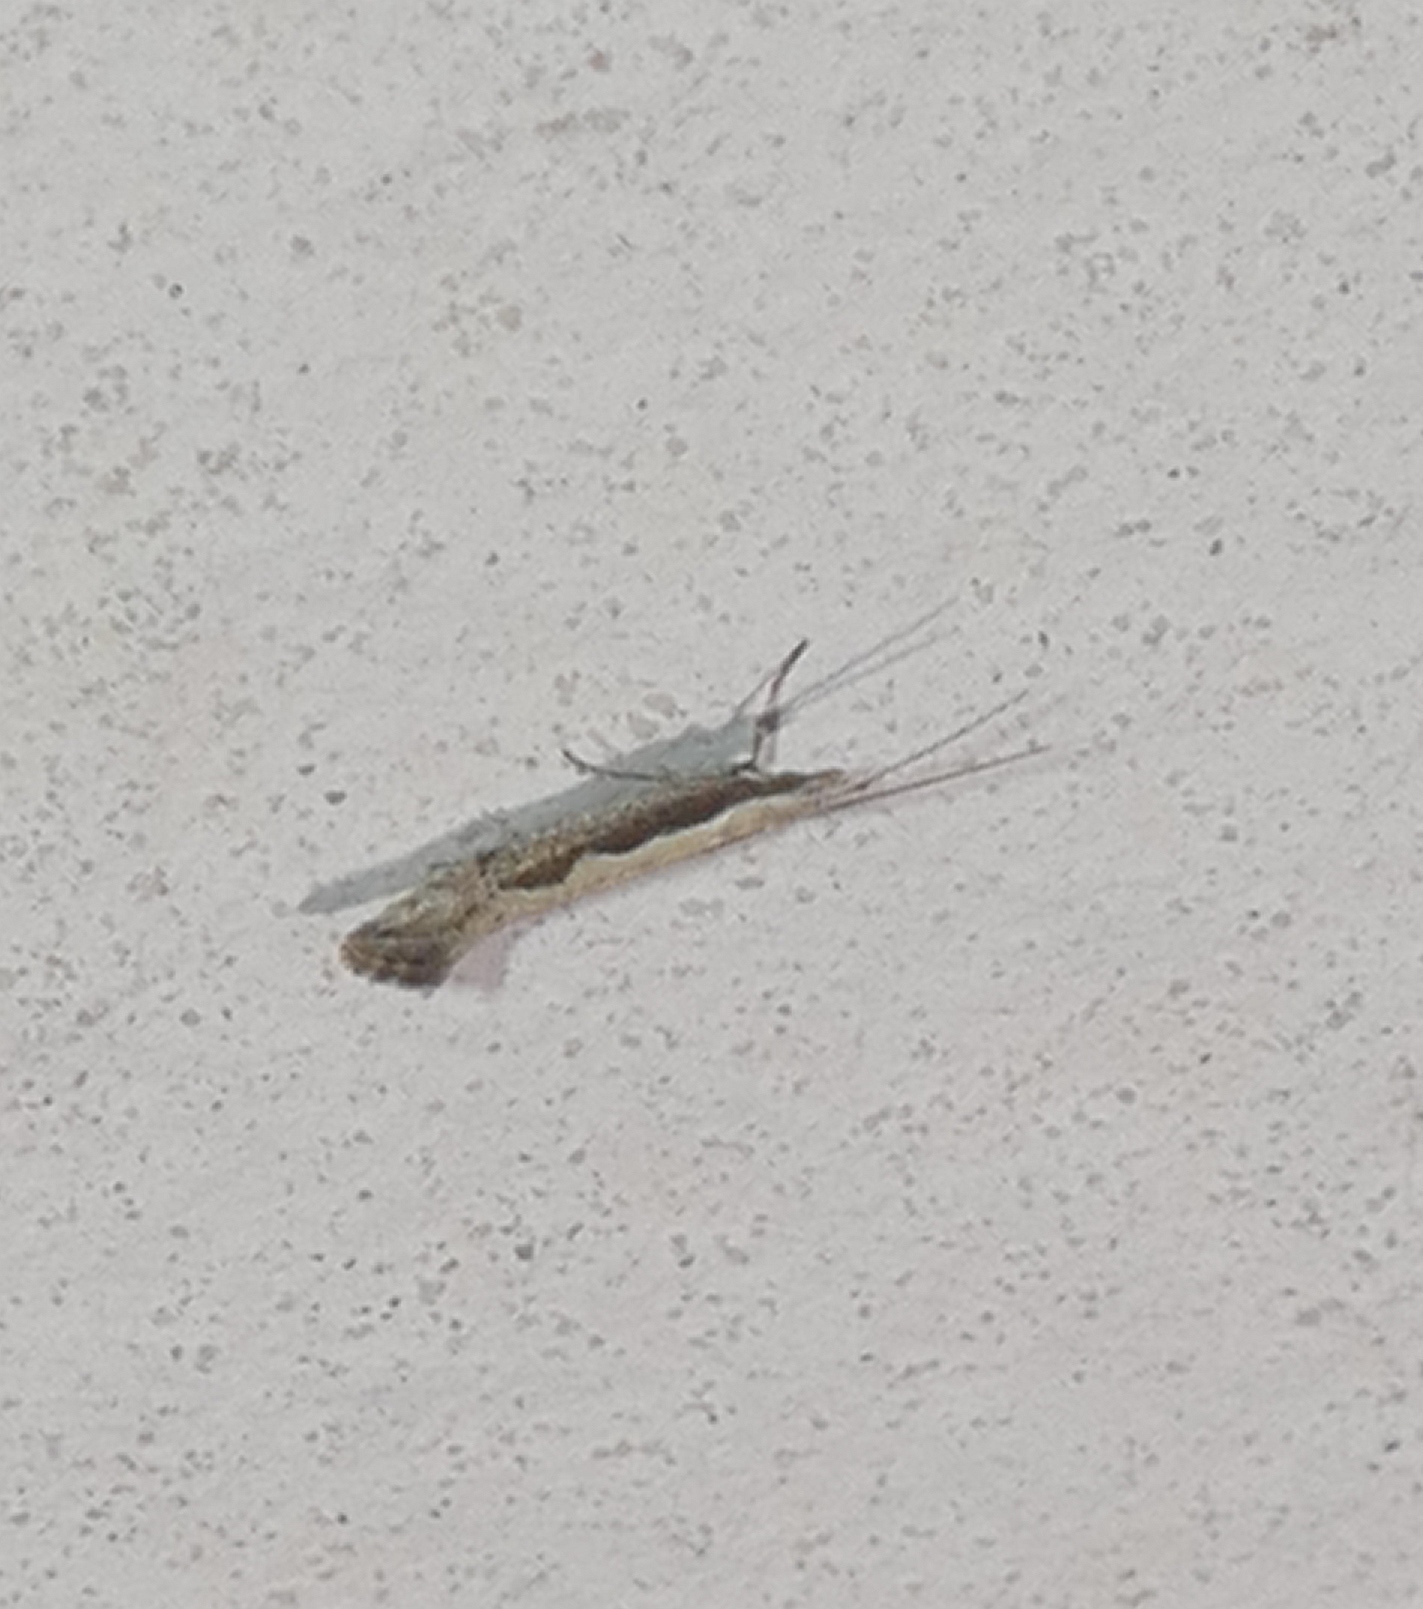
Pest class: diamondback_moth